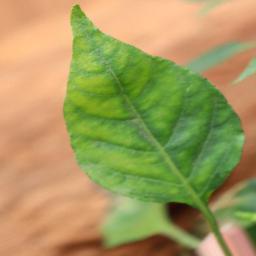
Label: healthy